STS-133

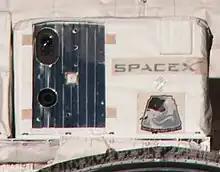
The DragonEye sensor, as seen by an Expedition 26 crew member.

Space Shuttle "Discovery" also carried the Developmental Test Objective (DTO) 701B payload using Advanced Scientific Concepts, Inc.'s DragonEye 3D Flash LiDAR detection and ranging (LIDAR) sensor. The addition of the pulsed laser navigation sensor was the third time a Space Shuttle provided assistance to the commercial space company SpaceX, following STS-127 and STS-129. The DragonEye on STS-133 incorporated several design and software improvements from the version flown on STS-127 to provide increased performance. Its inclusion on STS-133 was part of a final test run ahead of being fully implemented on SpaceX's Dragon spacecraft, which had its maiden flight in December 2010.